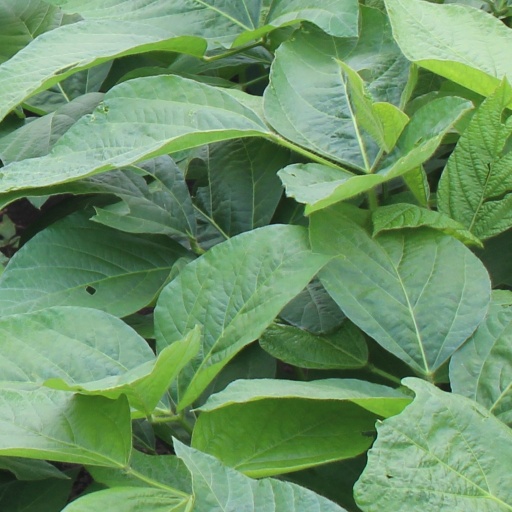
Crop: soybean